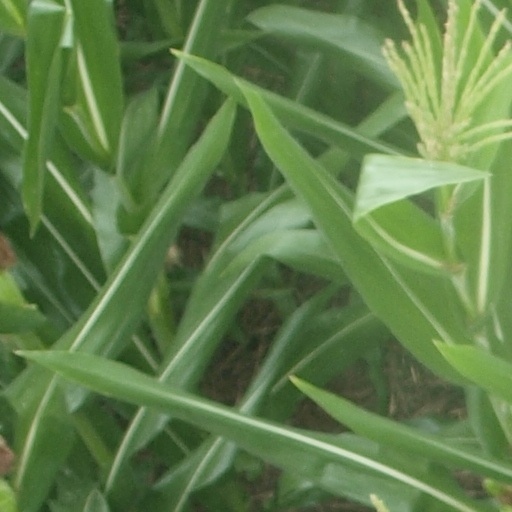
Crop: maize; corn